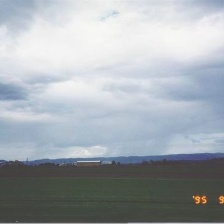
Cloud type: Nimbostratus